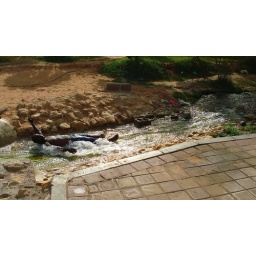
Natural hot water coming from the rocks known for its healing quality in skin natural spa